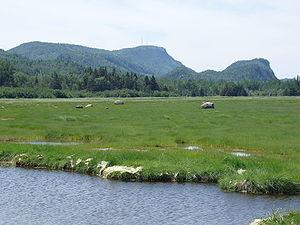
Le pic Champlain est le point culminant du parc national du Bic, dans la province du Québec, au Canada.
Le parc national du Bic est un parc national du Québec situé à 15 km à l'ouest de Rimouski. Le parc, qui a une superficie de 33,2 km², comprend une section découpée de la côte de l'estuaire du Saint-Laurent comptant une douzaine de baies et un relief accidenté culminant au pic Champlain à 346 mètres d'altitude. On retrouve dans le parc le tiers des espèces de plantes vasculaires du Québec, dont plusieurs plantes subarctiques et alpines-arctiques. Pour ce qui est de la faune, il héberge la plus forte concentration de porc-épic d'Amérique de l'Amérique du Nord. Il est aussi un endroit propice pour l'observation du phoque commun, de l'eider à duvet et des rapaces.
Les parcs nationaux du Québec sont des aires protégées créées par le gouvernement provincial du Québec dans le but de protéger des territoires représentatifs des régions naturelles de la province ou des sites à caractère exceptionnel tout en les rendant accessibles au public pour des fins d'éducation ou de récréations extensives. Il y a en date de décembre 2013 au Québec 29 parcs nationaux qui protègent une superficie de 37 444,91 km², soit environ 2,2 % du territoire de la province. Ils sont pour la plupart administrés par la Société des établissements de plein air du Québec à l'exception de quatre parcs administrés par Parcs Nunavik, et d'un parc administrés conjointement par Parc Canada et la Sépaq.